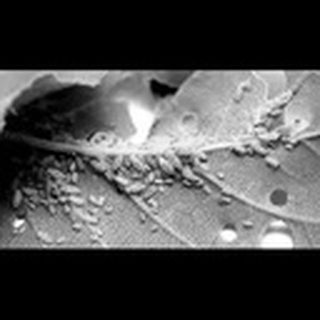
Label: cotton_aphids